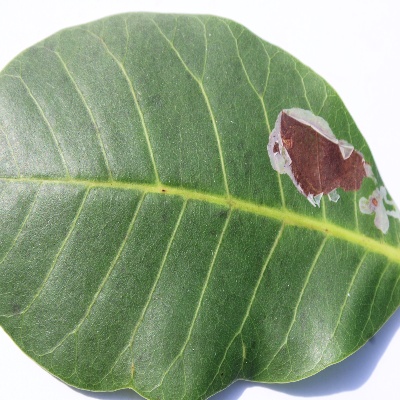
Crop: Cashew
Condition: leaf miner